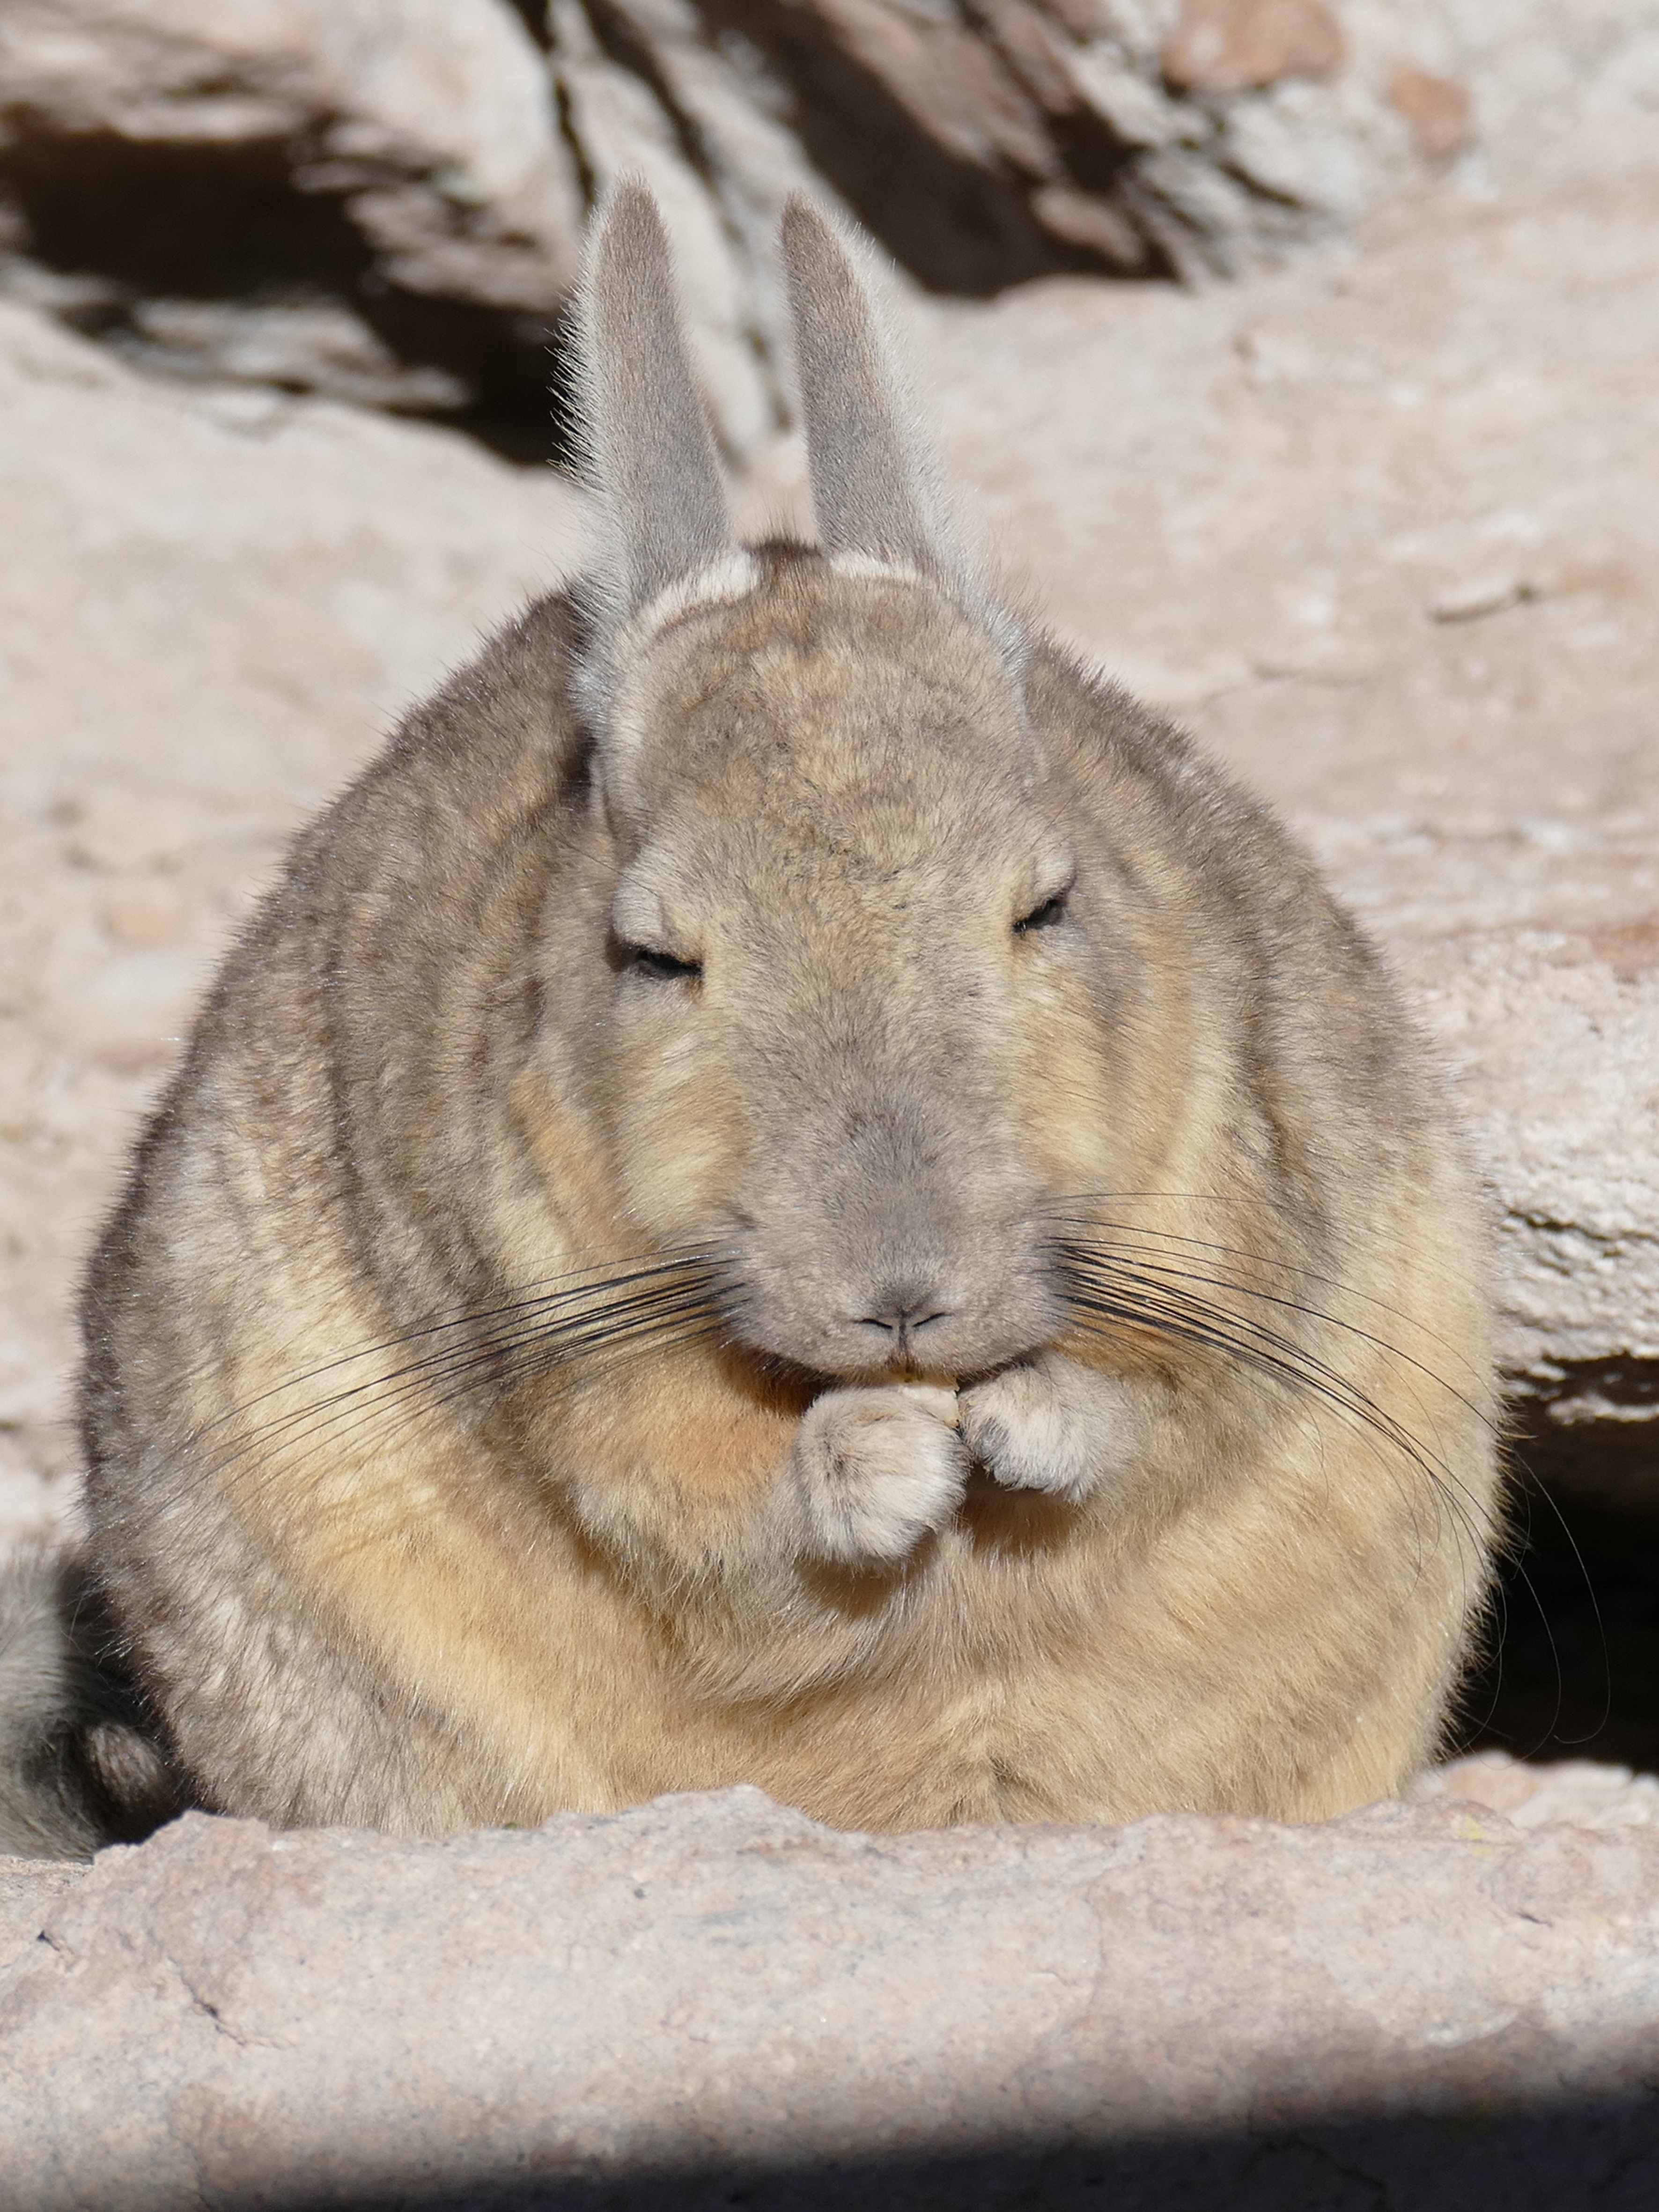
mammal, vertebrate, wildlife, fauna, whiskers, squirrel, chipmunk, rodent, rabbit, prairie dog